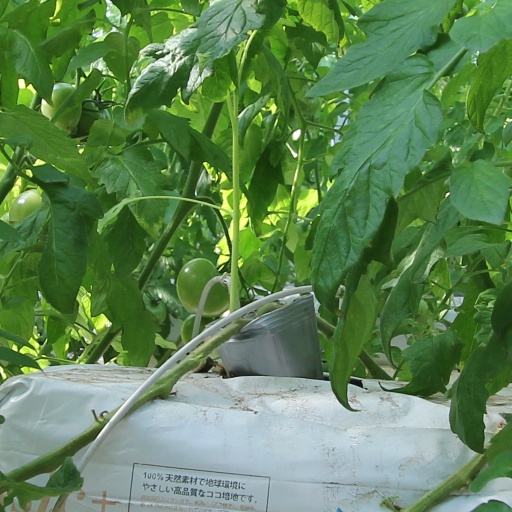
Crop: tomato